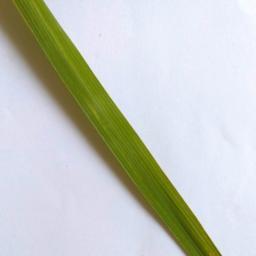
Label: Rice___Healthy